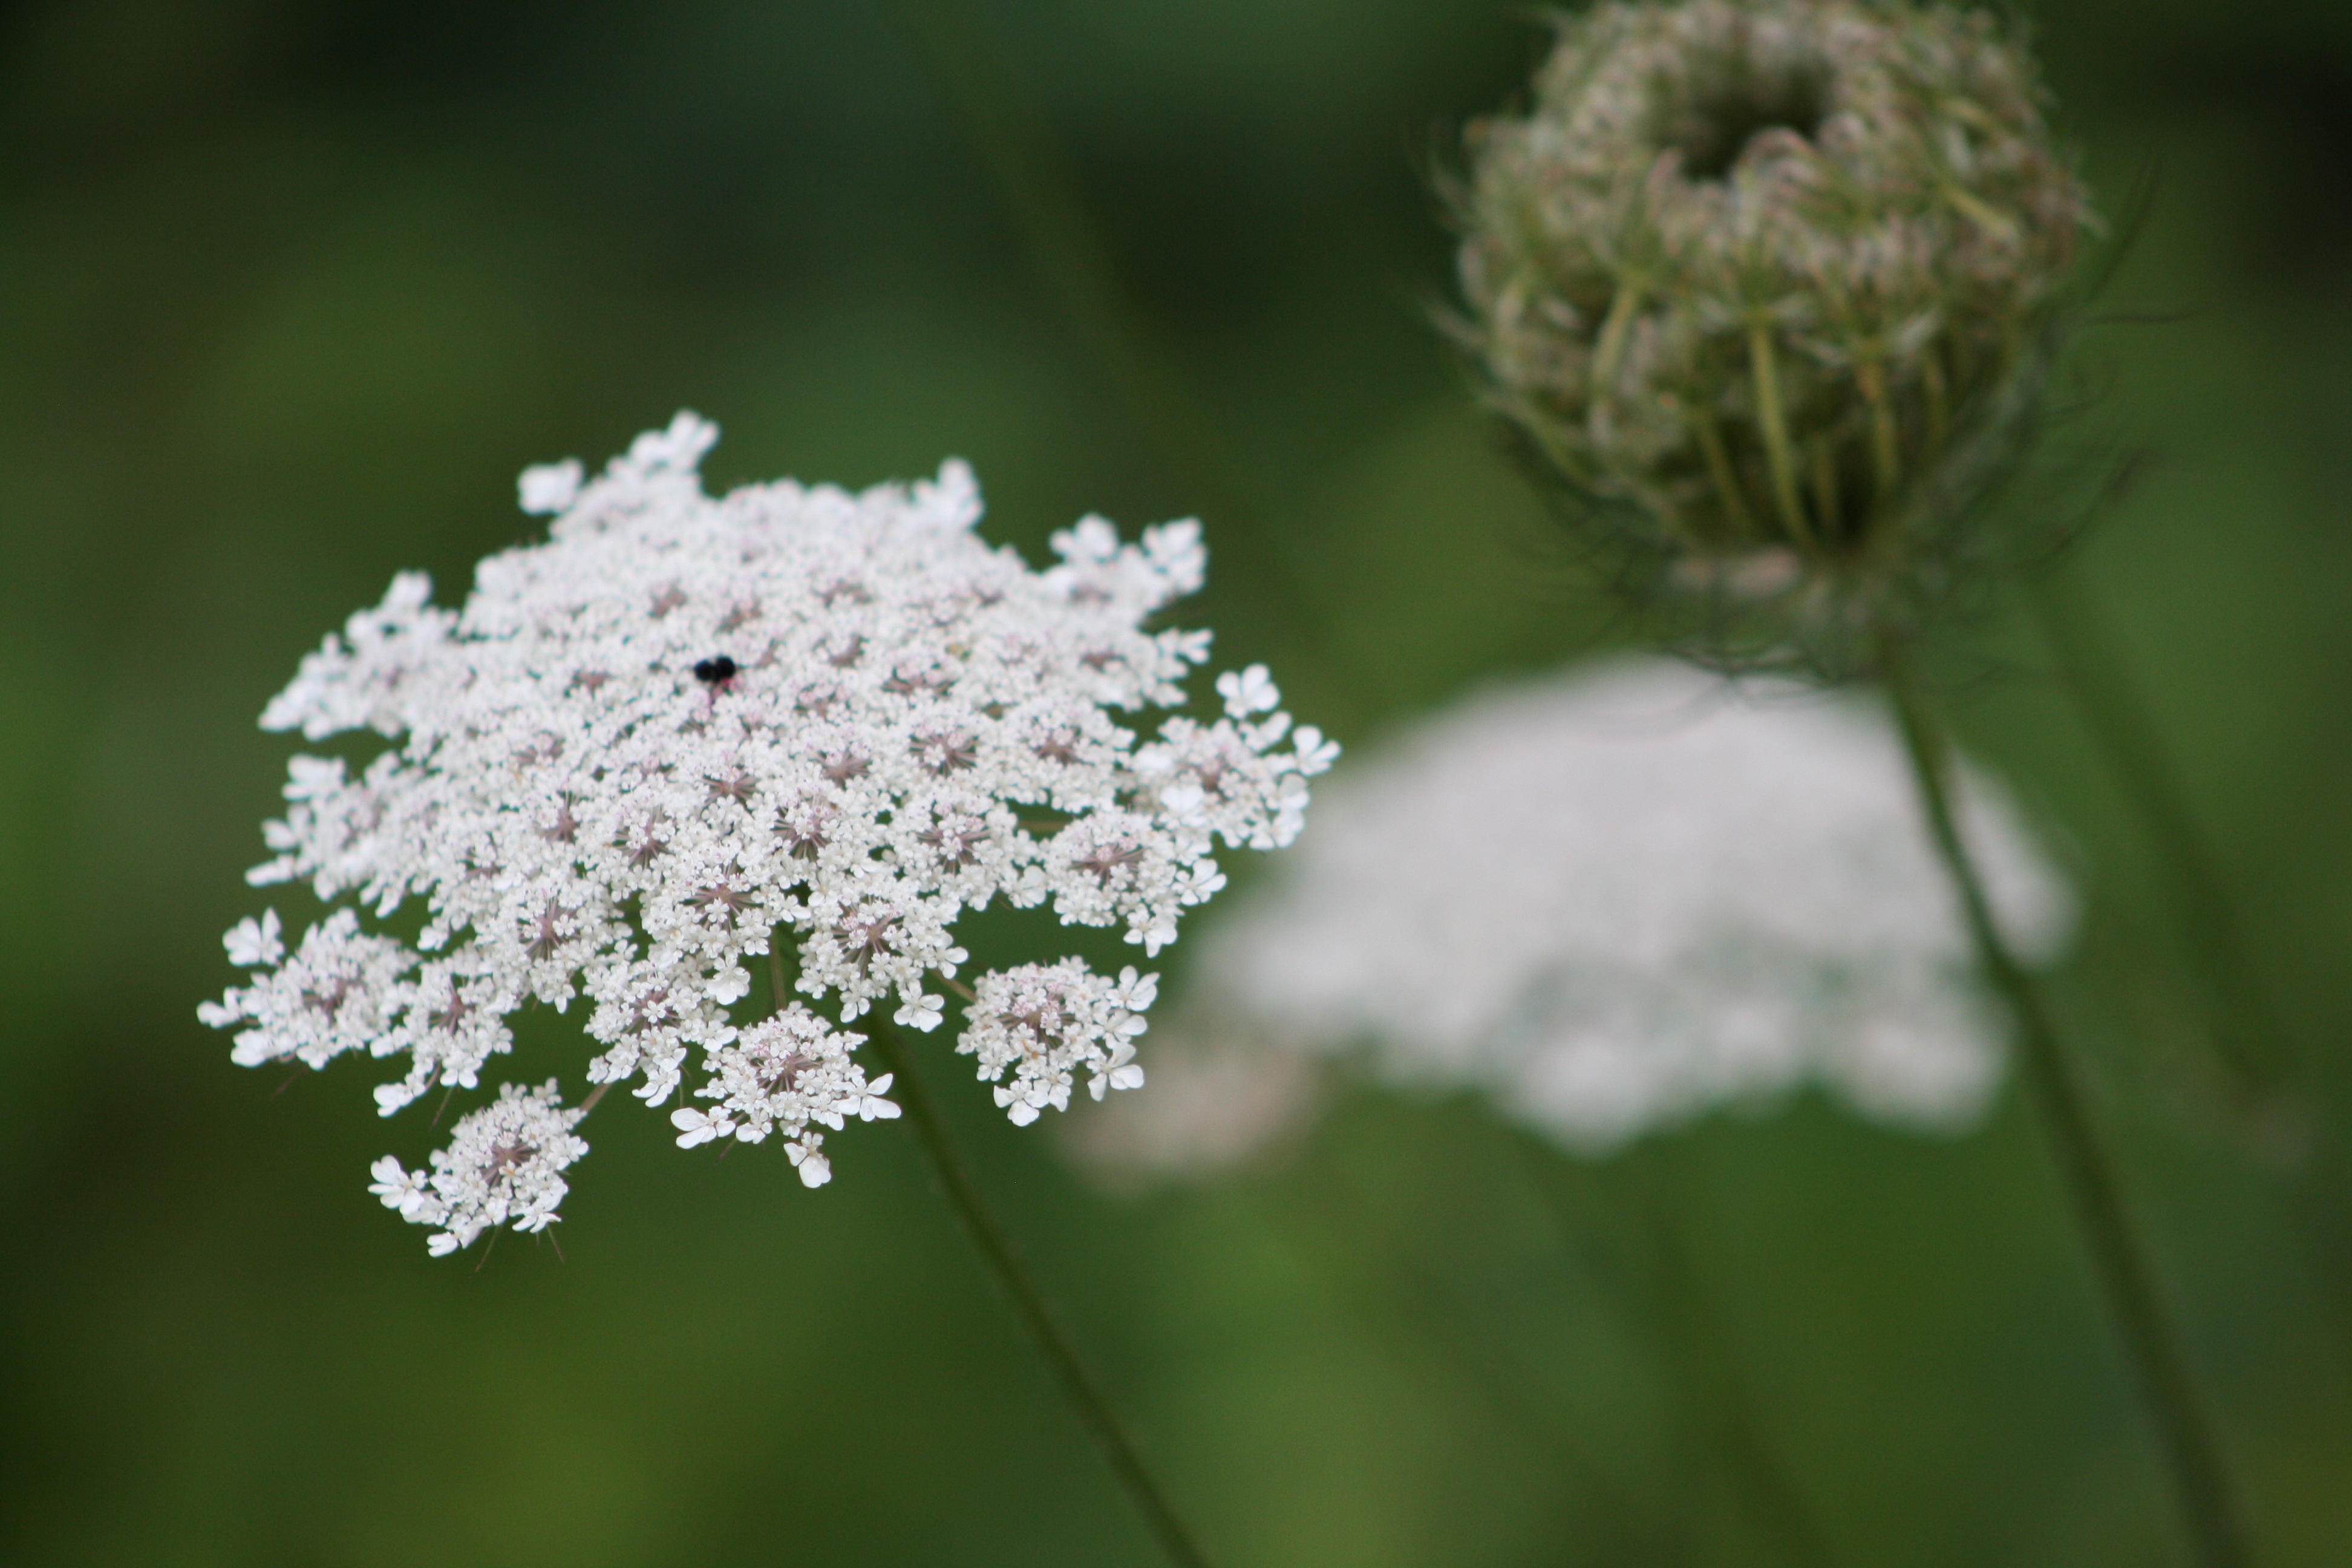
nature, grass, blossom, plant, white, photography, flower, petal, green, print, lace, botany, flora, wildflower, close up, yarrow, macro photography, anthriscus, flowering plant, daisy family, cow parsley, queen ann's lace, plant stem, land plant